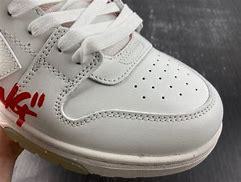
Brand: Off-White
Model: Off Out Of Office For Walking